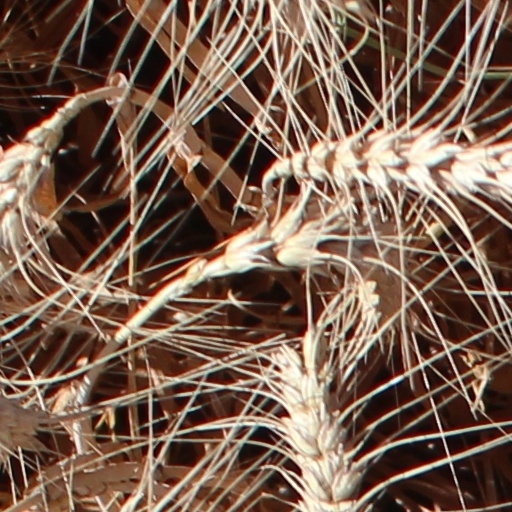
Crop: wheat